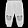
Label: Trouser